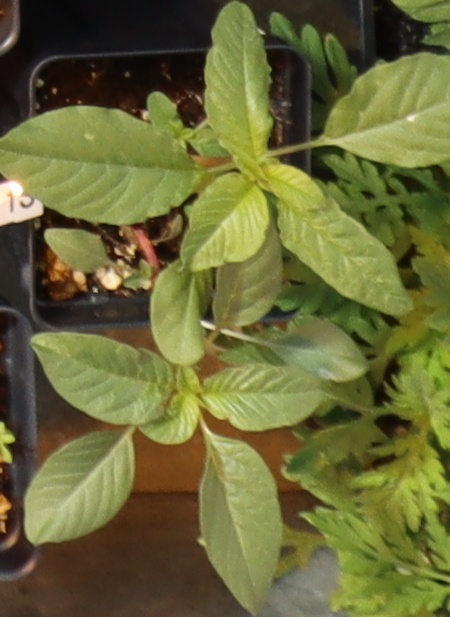
Label: Waterhemp